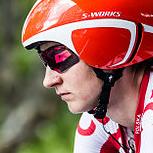
Age: 24